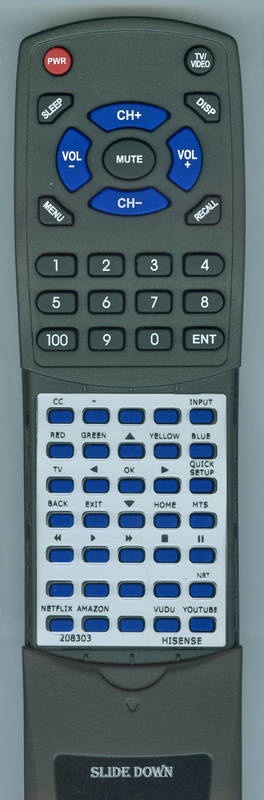
HISENSE 50H6D Replacement Remote Control
The RT208303 is a custom-built replacement remote control to the original HISENSE 50H6D . It will perform all the functions that the original HISENSE remote did and only uses a different shell. If your original HISENSE remote has died, been destroyed or lost, or has simply stopped working, this replacement HISENSE remote can be the solution to your problems. You can also purchase from Remotes.net with the assurance that all your products come with a 90-day money back guarantee of the original purchase price. We test every remote before we ship to make sure that each product meets a standard of expected quality. All our remotes also come preconfigured so there's no programming required, and we even include batteries so they work out of the box! Purchase your custom-built replacement today. Original Remote (No Longer Available) Custom-Built Replacement
Brand: Redi Remote
Category: Electronics > Electronics Accessories > Remote Controls